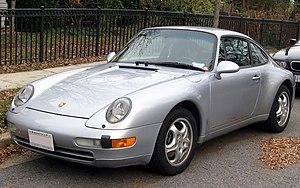
La Porsche 911 est une voiture de sport haut de gamme fabriquée par la firme allemande Porsche. La première génération est commercialisée en 1964, intégralement conçue par la firme de Stuttgart. Cinquante ans plus tard, le modèle emblématique de Porsche en conserve l'esthétique et le nom. La 911 est toujours produite et commercialisée dans sa dernière version en date, la 992. L'architecture du moteur est restée inchangée jusqu'à aujourd'hui. Il s'agit du 6-cylindres à plat, disposé en porte-à-faux arrière.